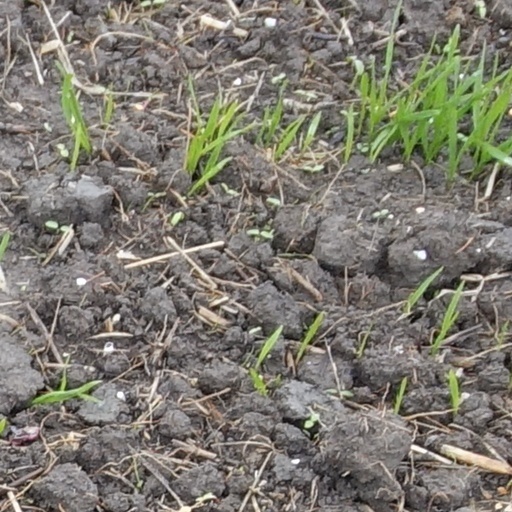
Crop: wheat